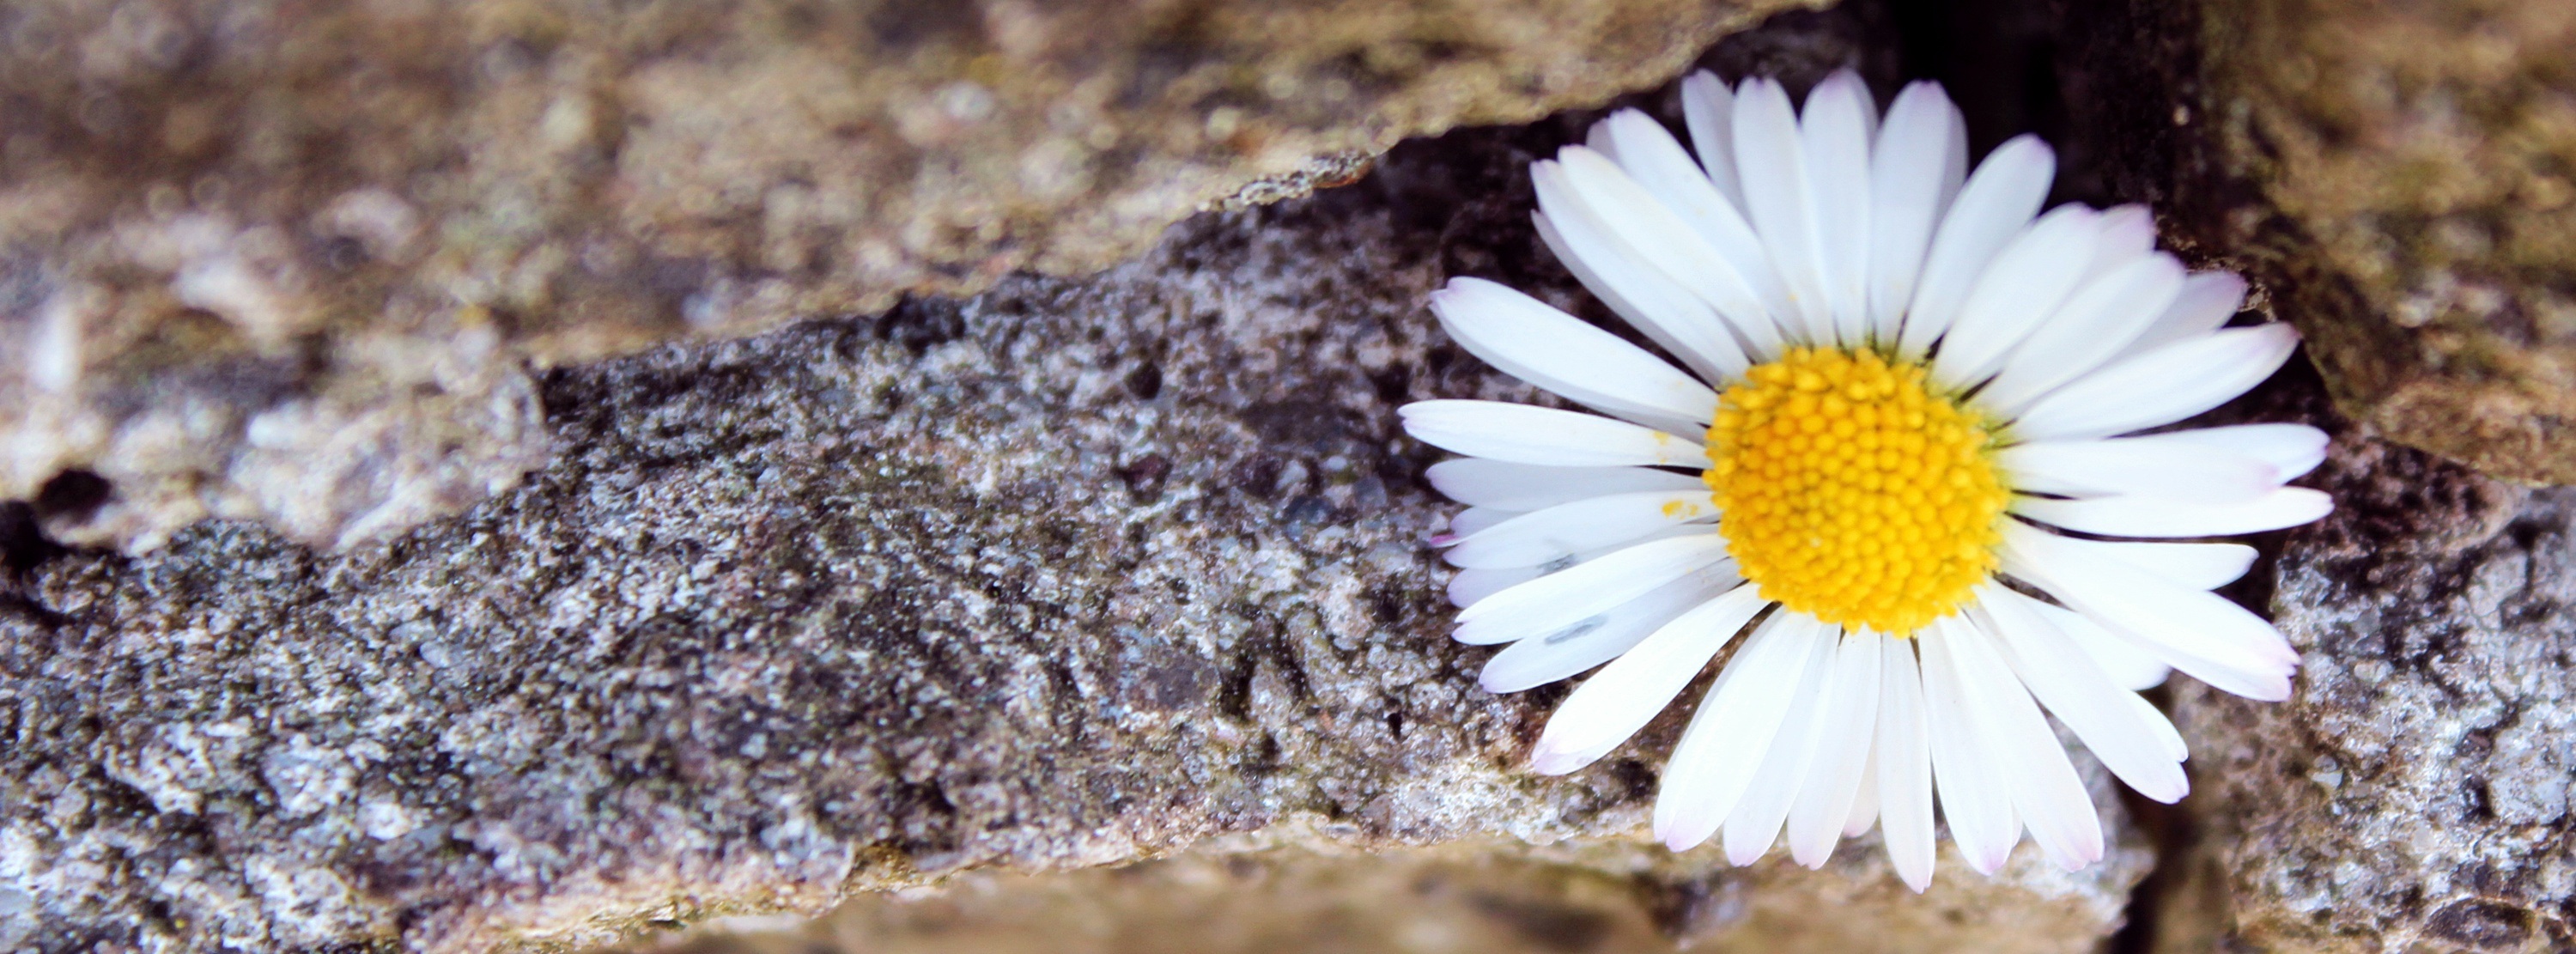
nature, blossom, plant, photography, leaf, flower, petal, bloom, wall, stone, daisy, autumn, soil, stone wall, close, flora, season, fauna, wildflower, close up, macro photography, prosperous, flowering plant, daisy family, land plant